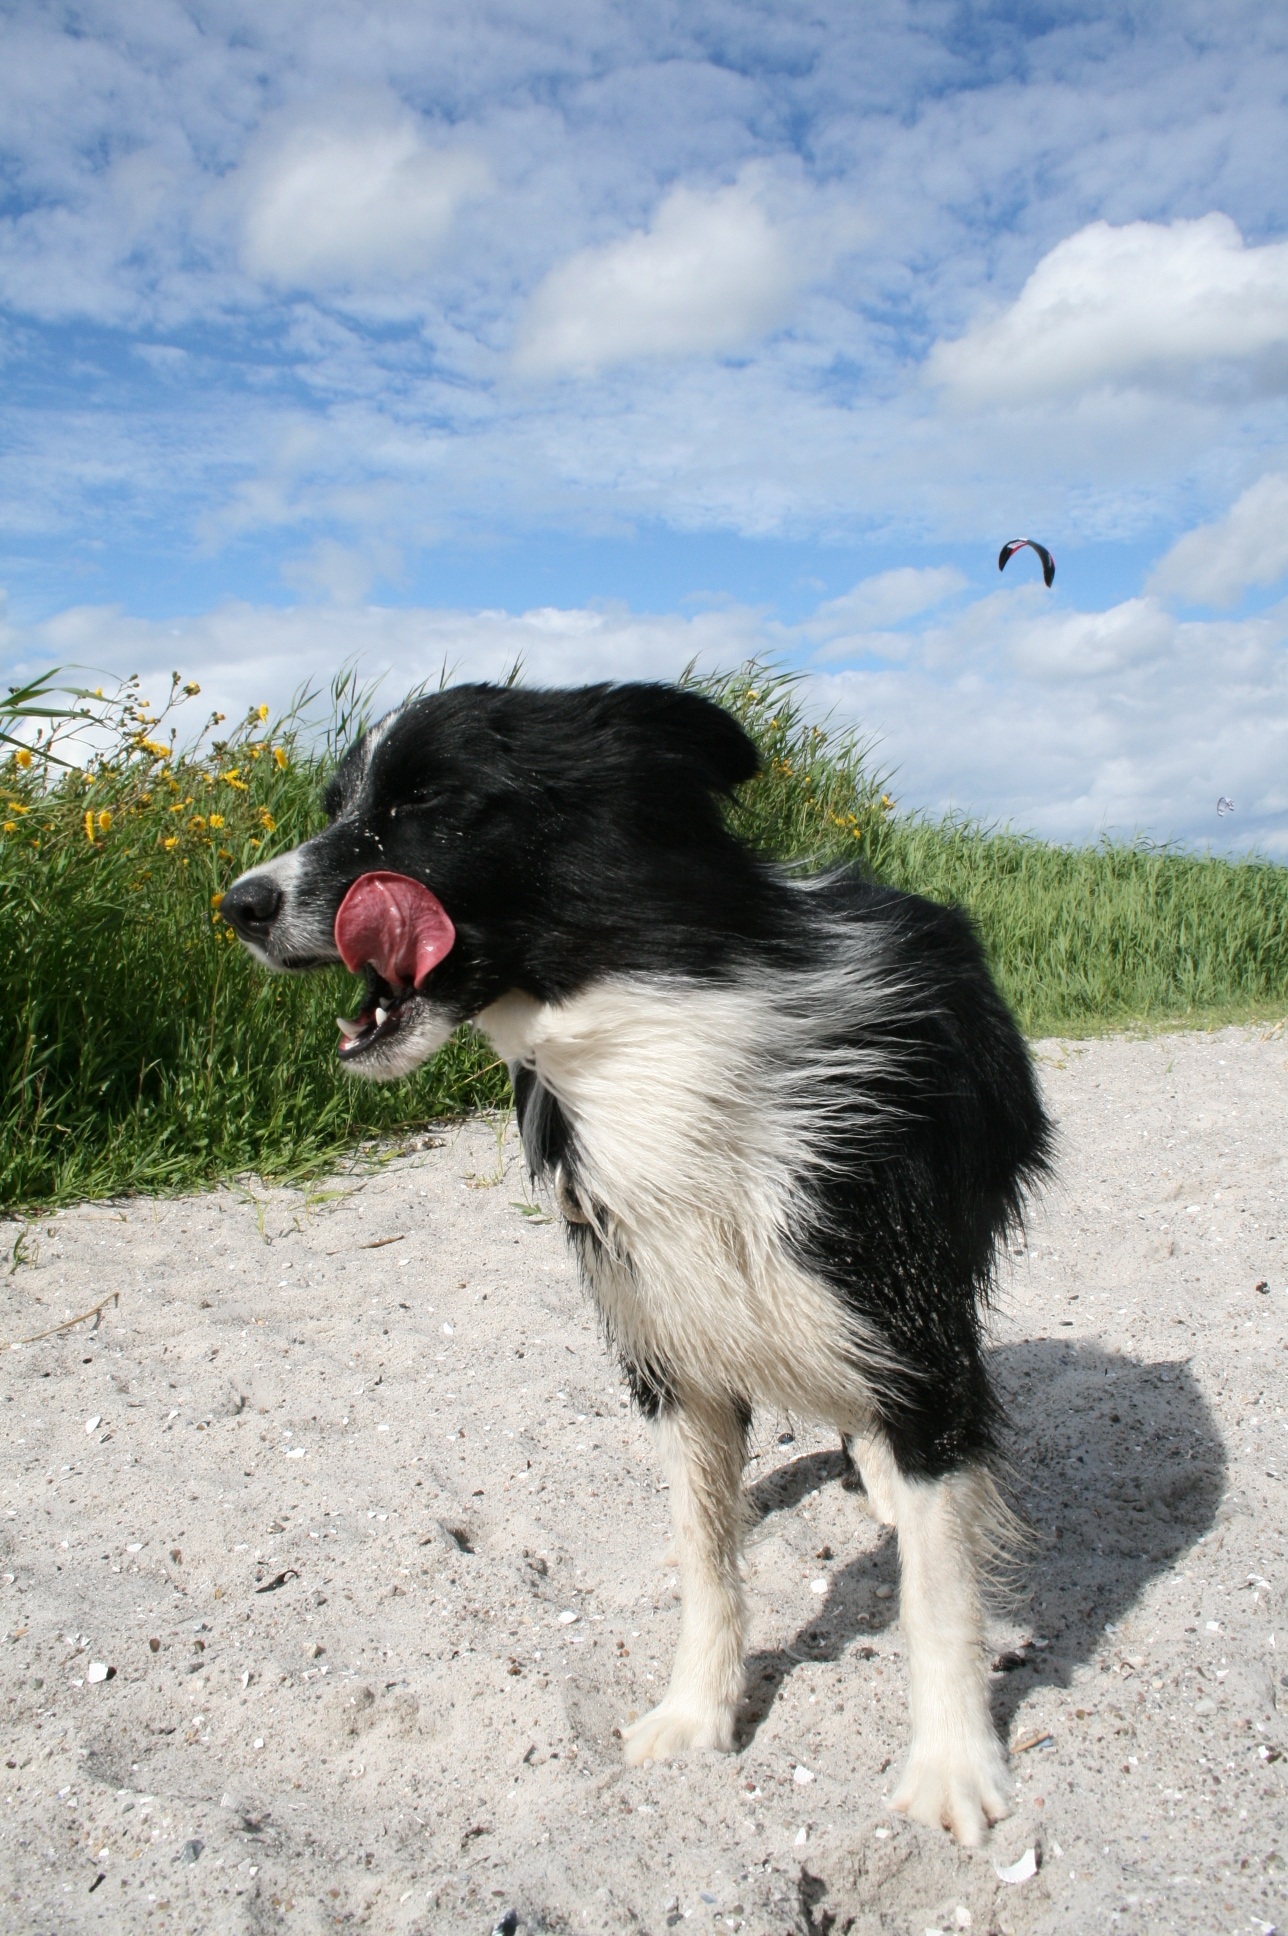
beach, dog, pet, mammal, border collie, fun, snout, vertebrate, tongue, baltic sea, sand beach, dog like mammal, colly, border colly